Janine Alm Ericson

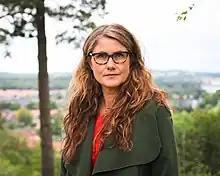
Alm Ericson in 2017

Janine Alm Ericson (born 31 October 1973) is a Swedish politician. She has served as a Member of the Riksdag since September 2014. She represented the constituency of Västra Götaland County North in her first term and, as of 2018, she represents the constituency of Västra Götaland County West. She is affiliated with the Green Party.